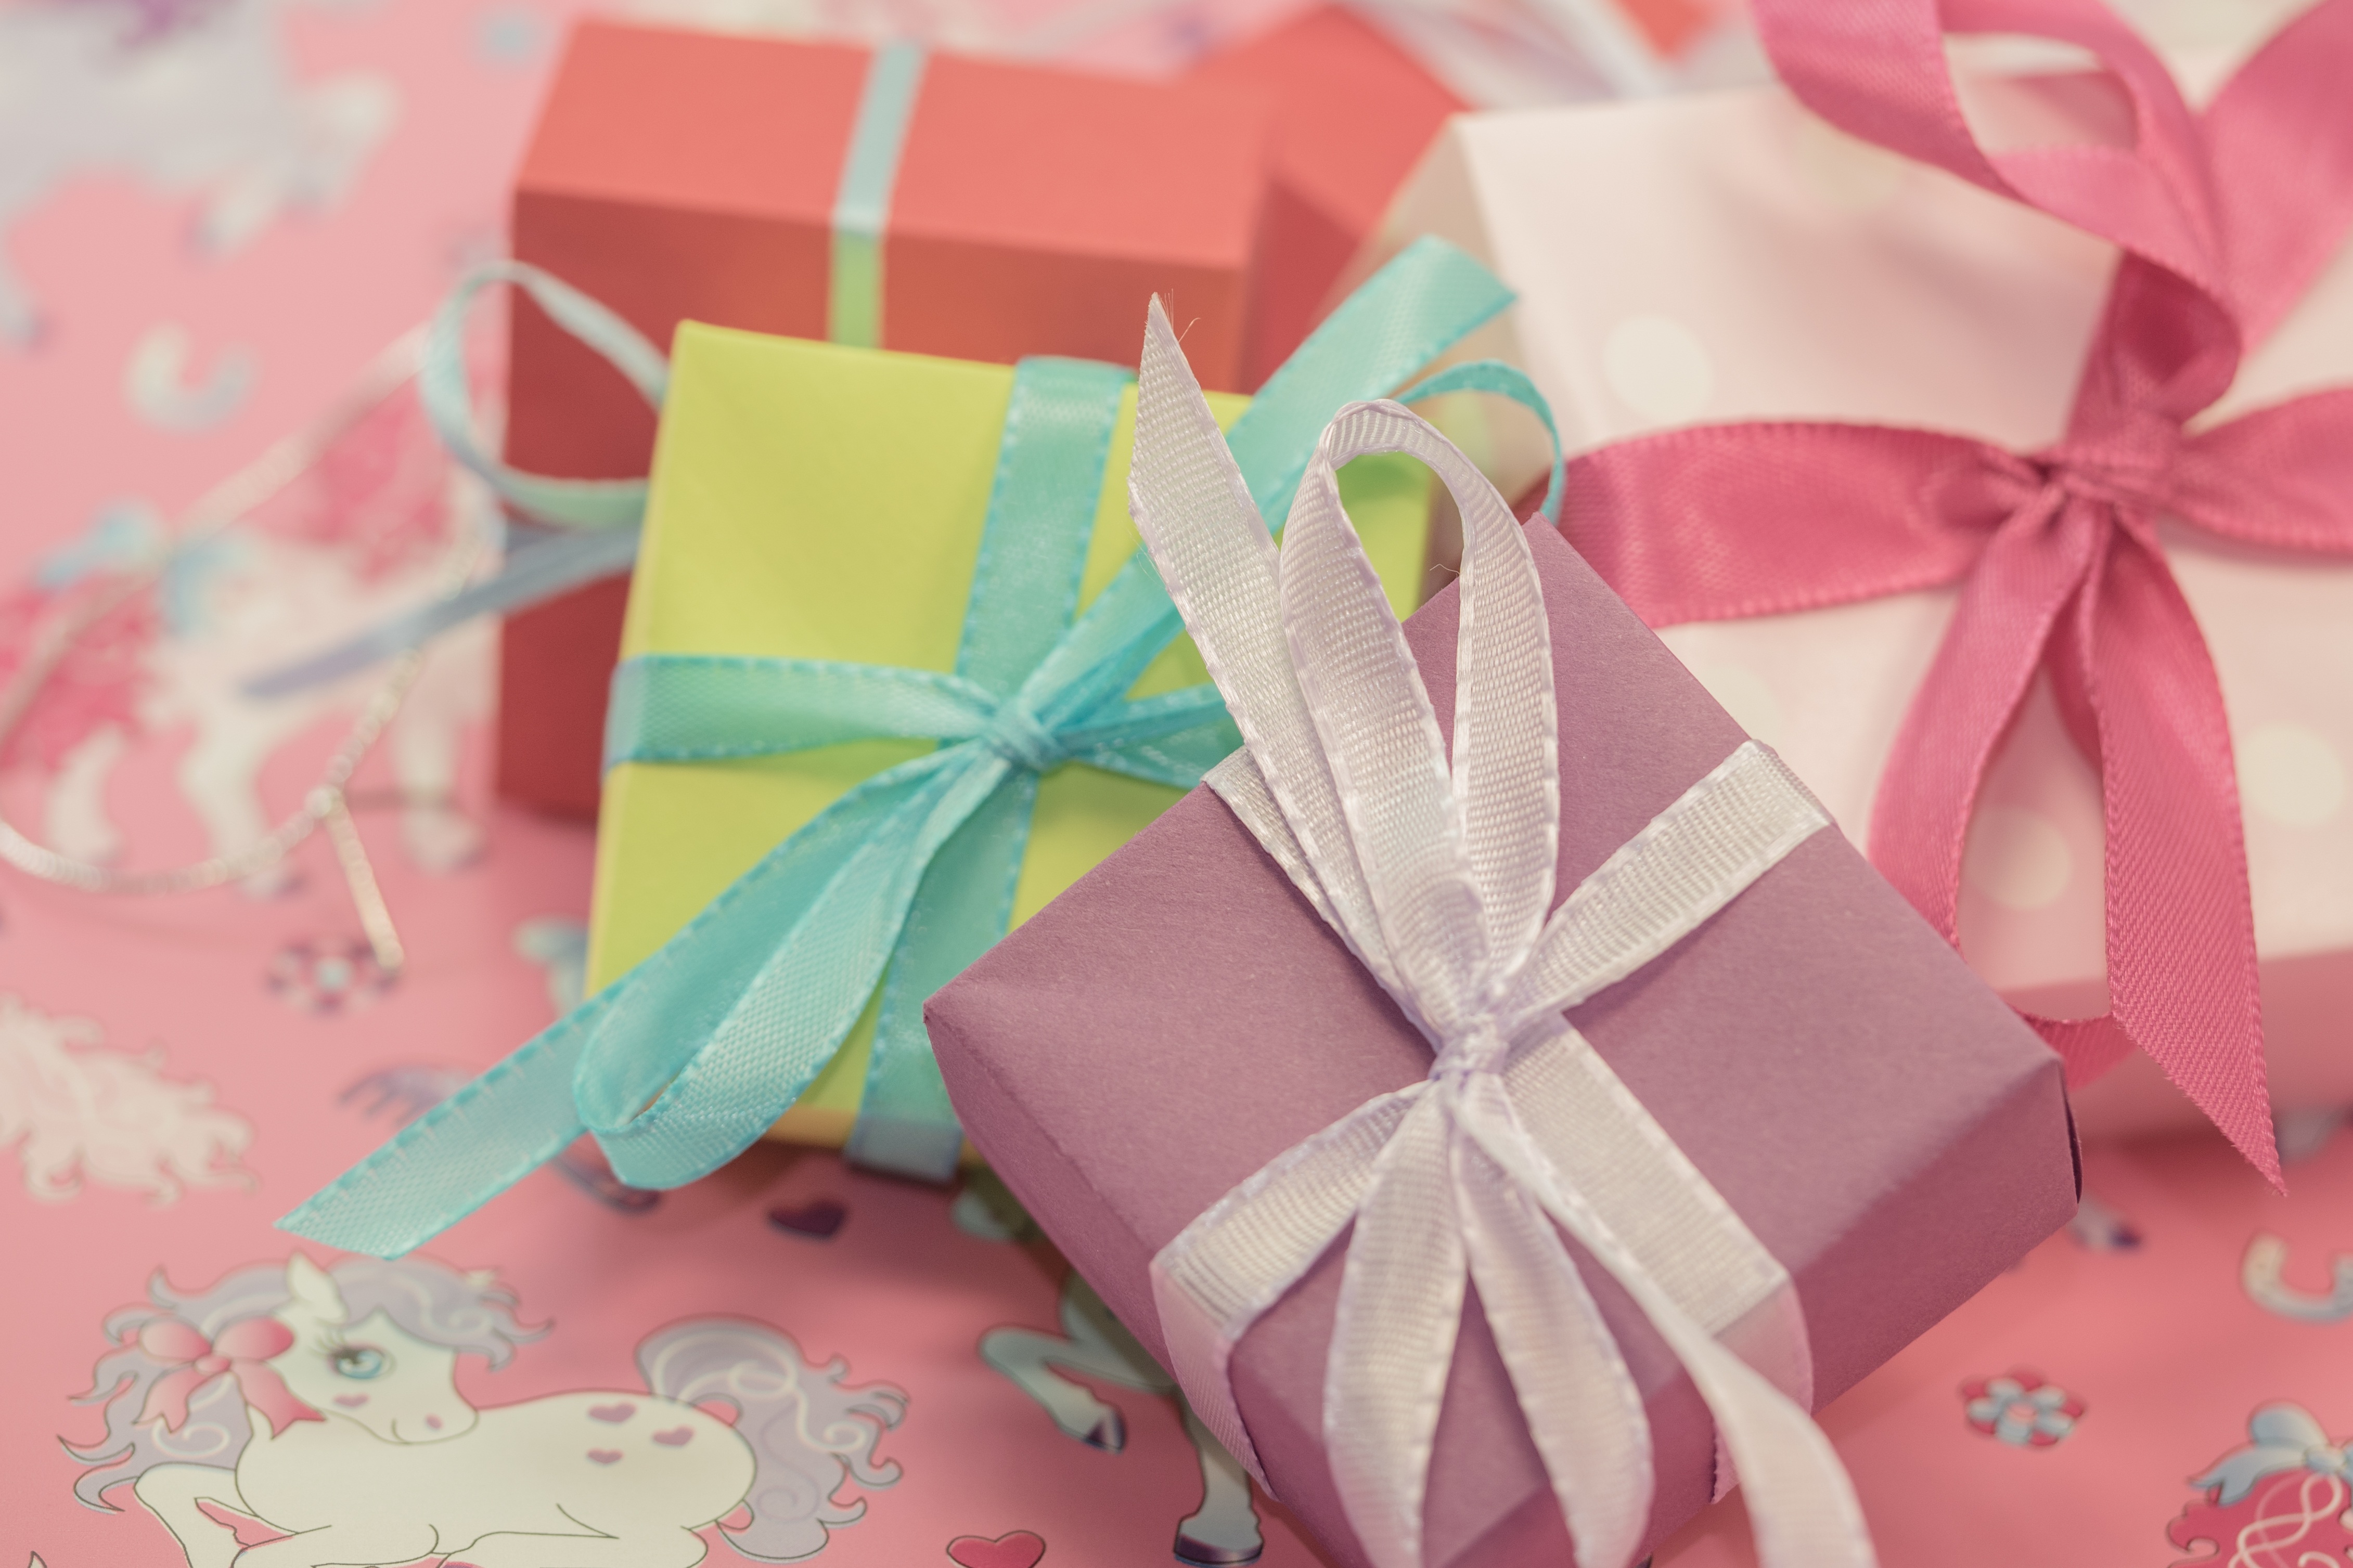
flower, petal, gift, decoration, color, colorful, pink, christmas, paper, package, advent, christmas decoration, gifts, art, joy, birthday, loop, made, packed, give, surprise, gift packaging, mother's day, children's birthday, packet loop